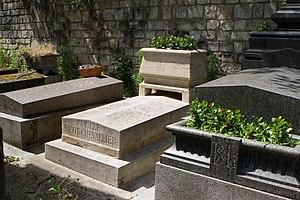
Claude Nicot est un acteur et metteur en scène français, né le 12 février 1925 à Paris où il est mort le 17 novembre 2003. Il était divorcé de l'actrice Barbara Sommers.